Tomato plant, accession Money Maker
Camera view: horizontal (90 deg, fisheye); turntable rotation: 150 degrees
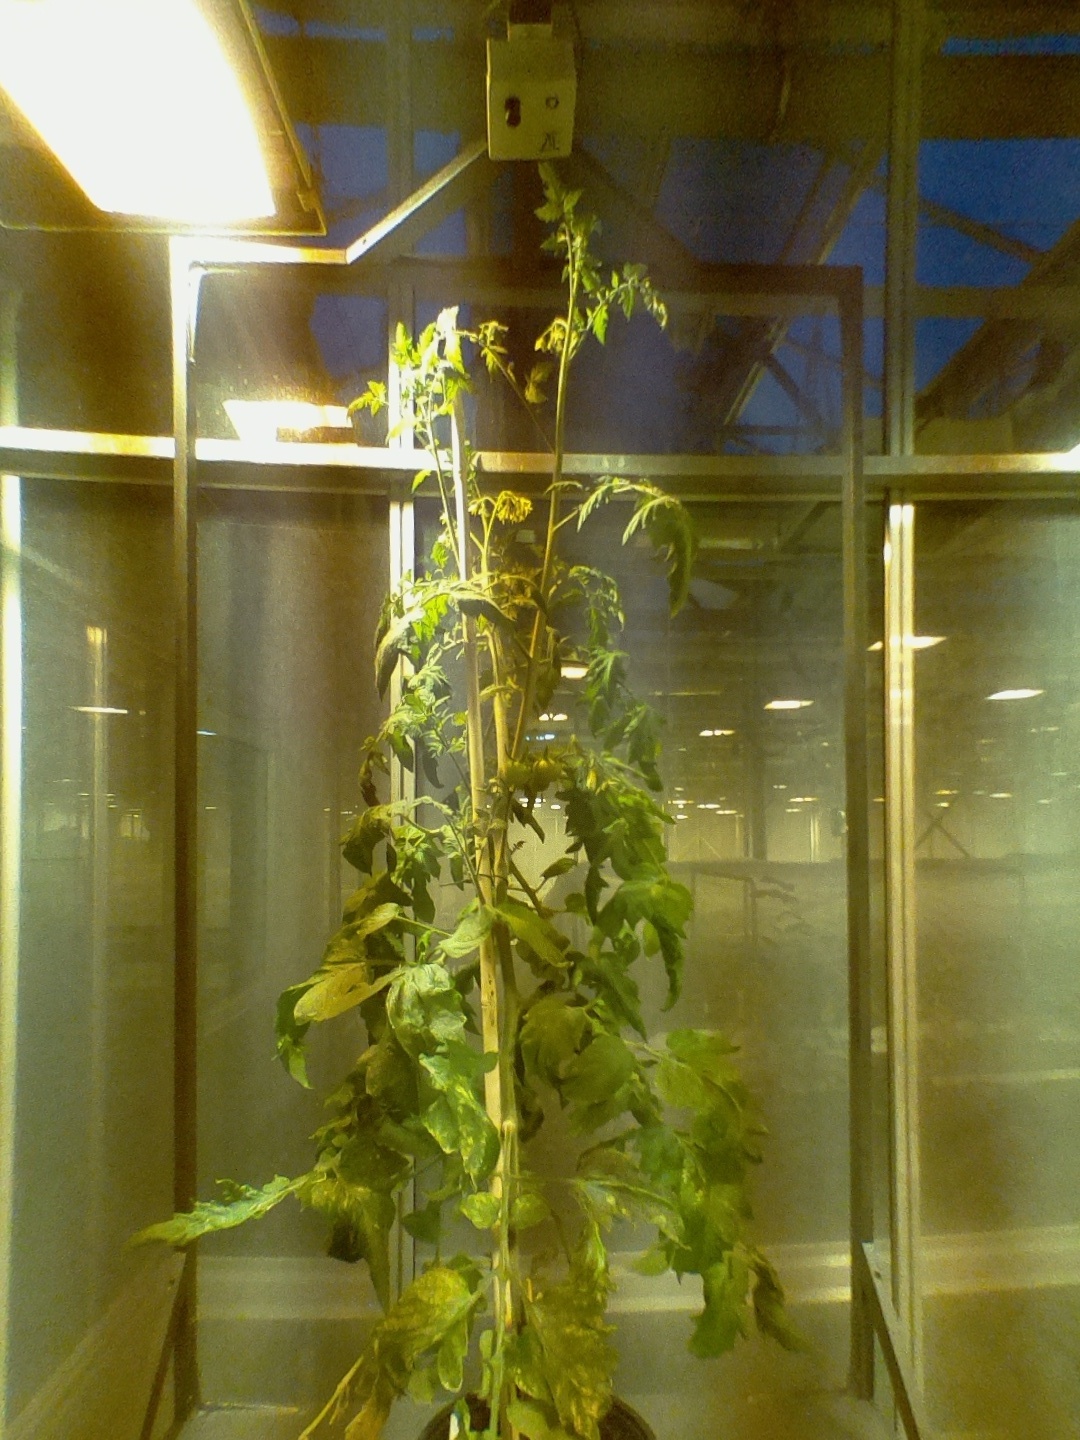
BBCH growth stage 71: 10%-20% of final fruit size